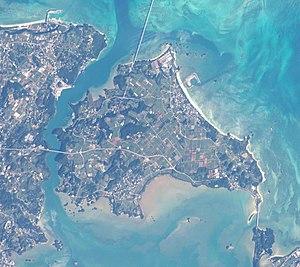
Yagaji-jima est une île japonaise de l'archipel d'Okinawa en mer de Chine orientale. Elle est séparée de l'île d'Okinawa par un bras de mer.